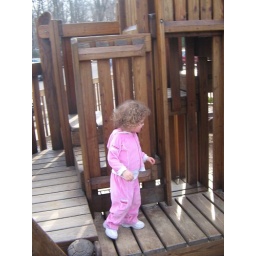
04-04-05 Katie playing in the wooden castle